Pseudomyrmex elongatus

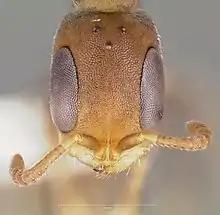

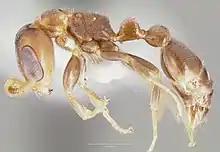

They are widely spread and are a common species from Mexico to Argentina. They have long eyes, a predominantly opaque head, and have a small size (HW 0.56-0.68).